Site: brandenburg
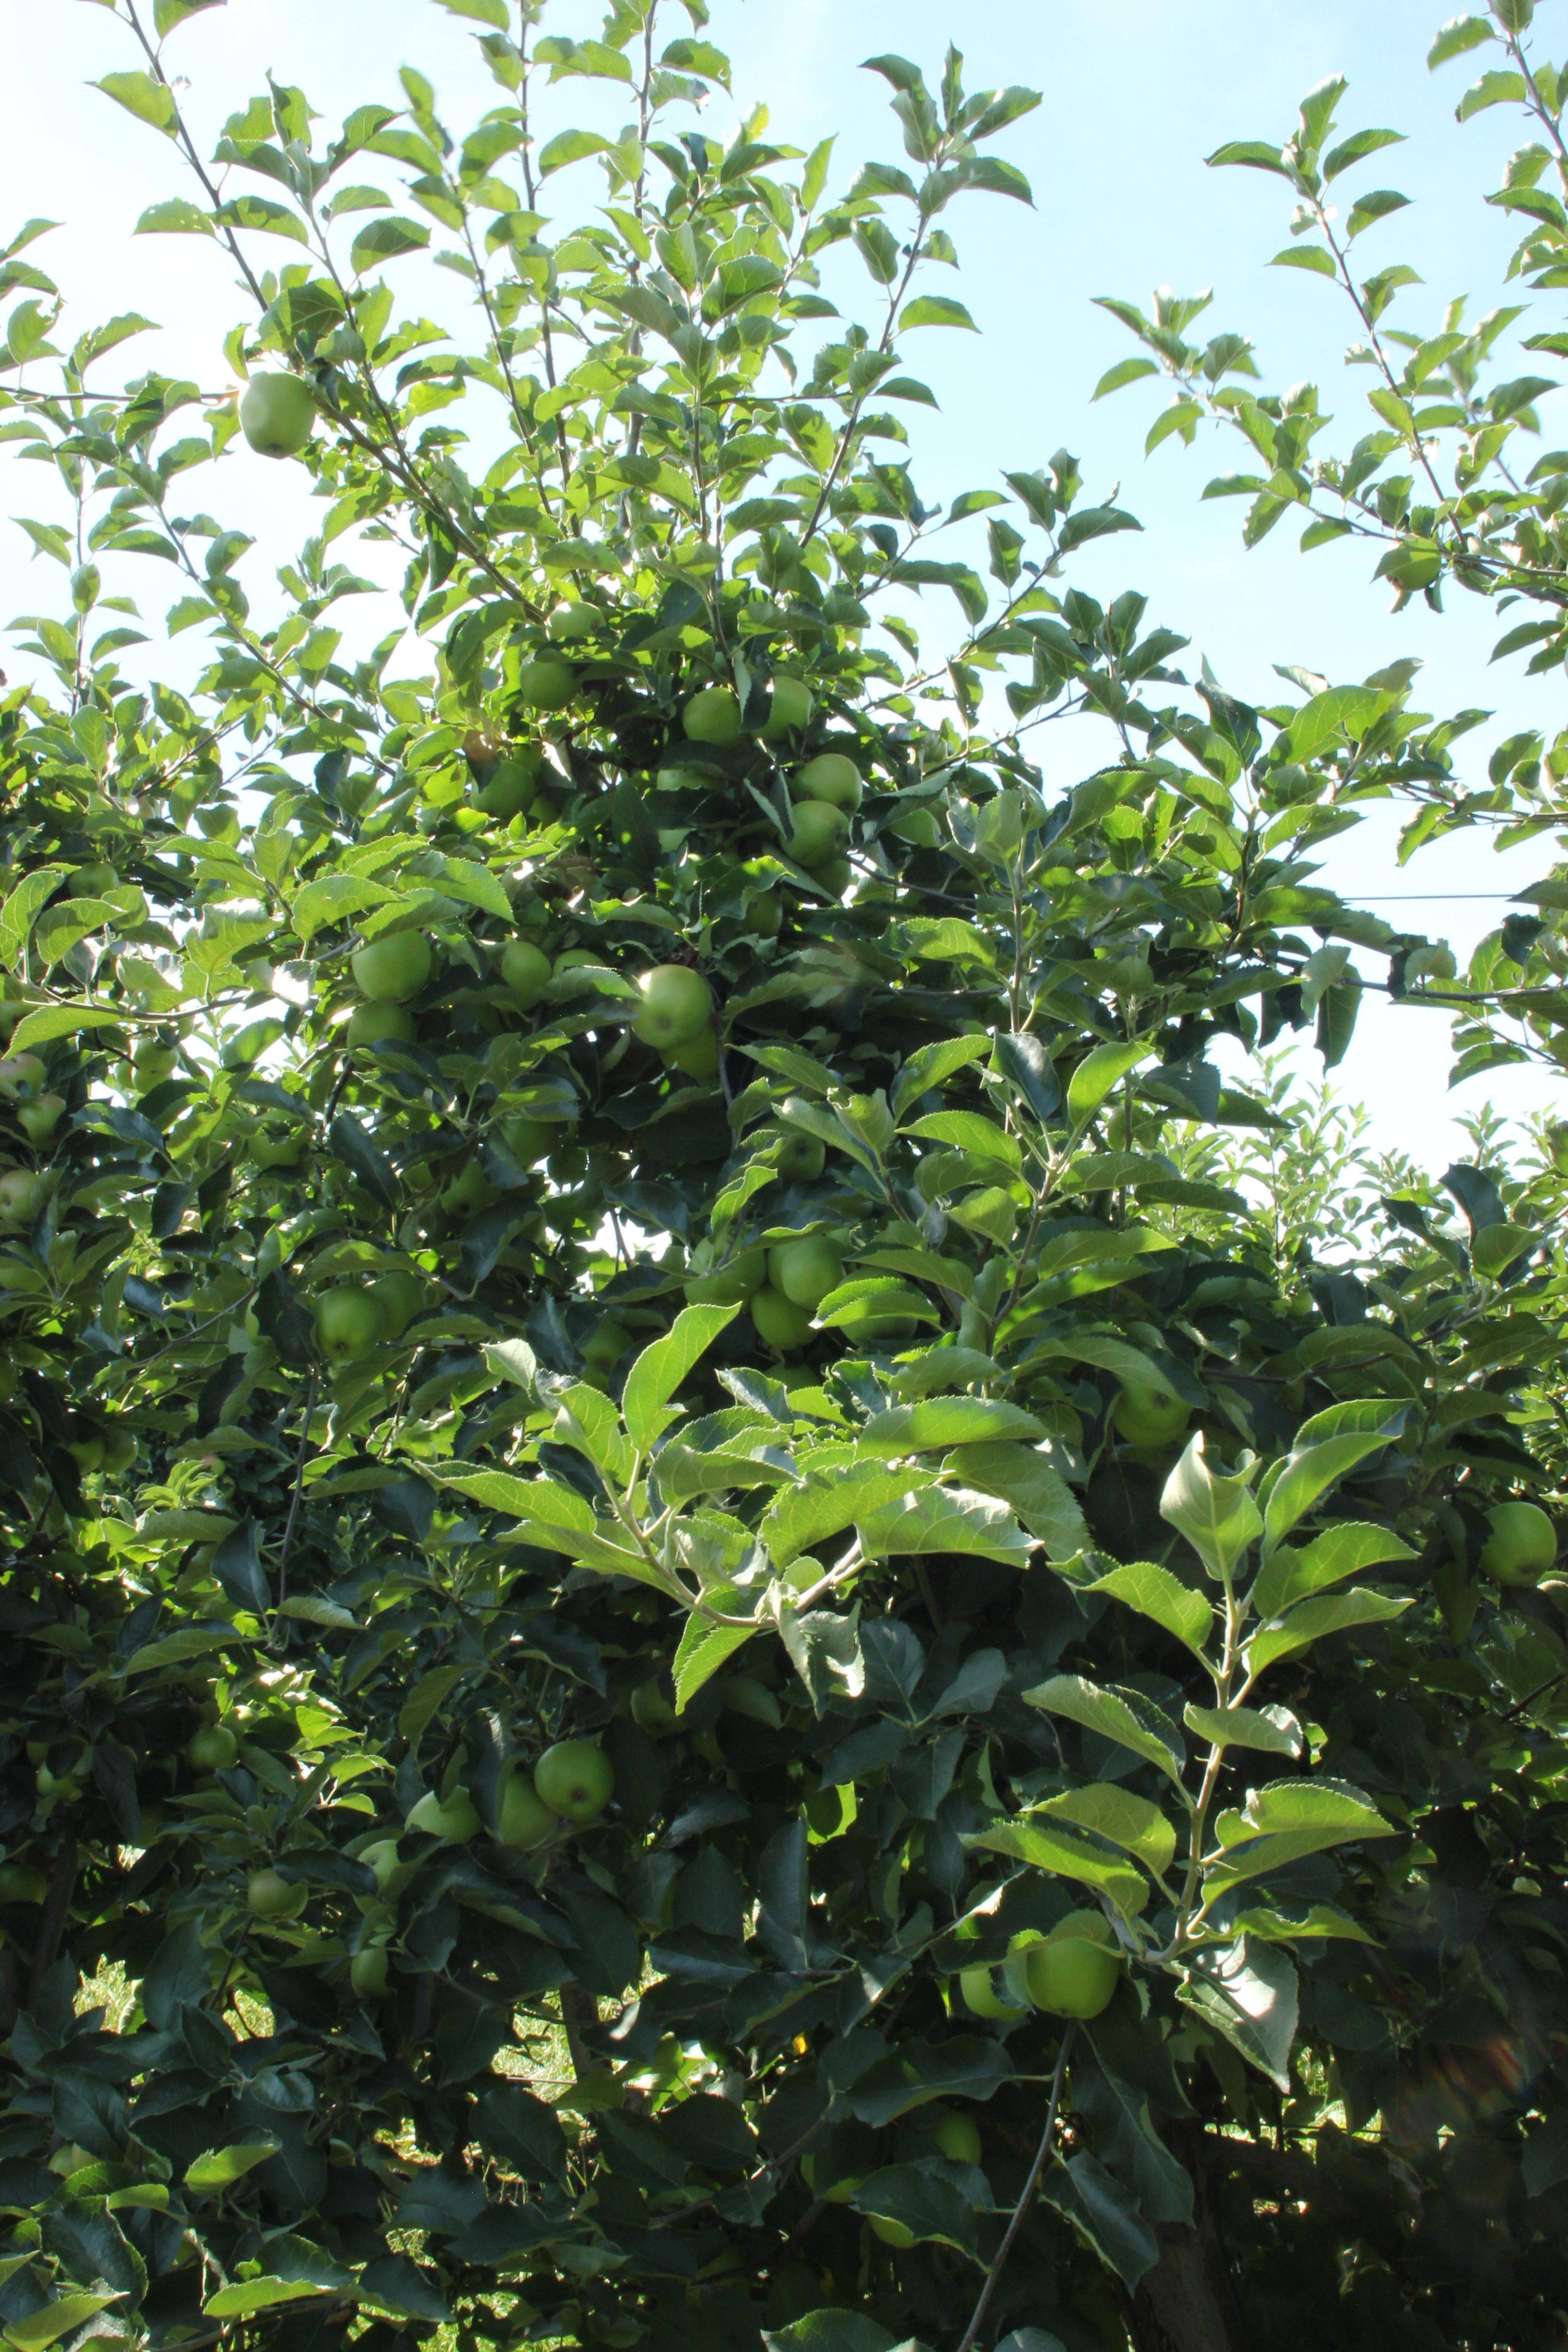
Growth stage (BBCH 77): Development of fruit